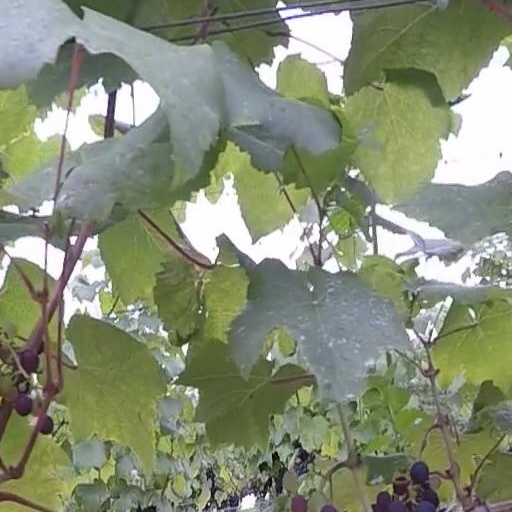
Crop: grape